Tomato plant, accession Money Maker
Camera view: horizontal (90 deg, fisheye); turntable rotation: 60 degrees
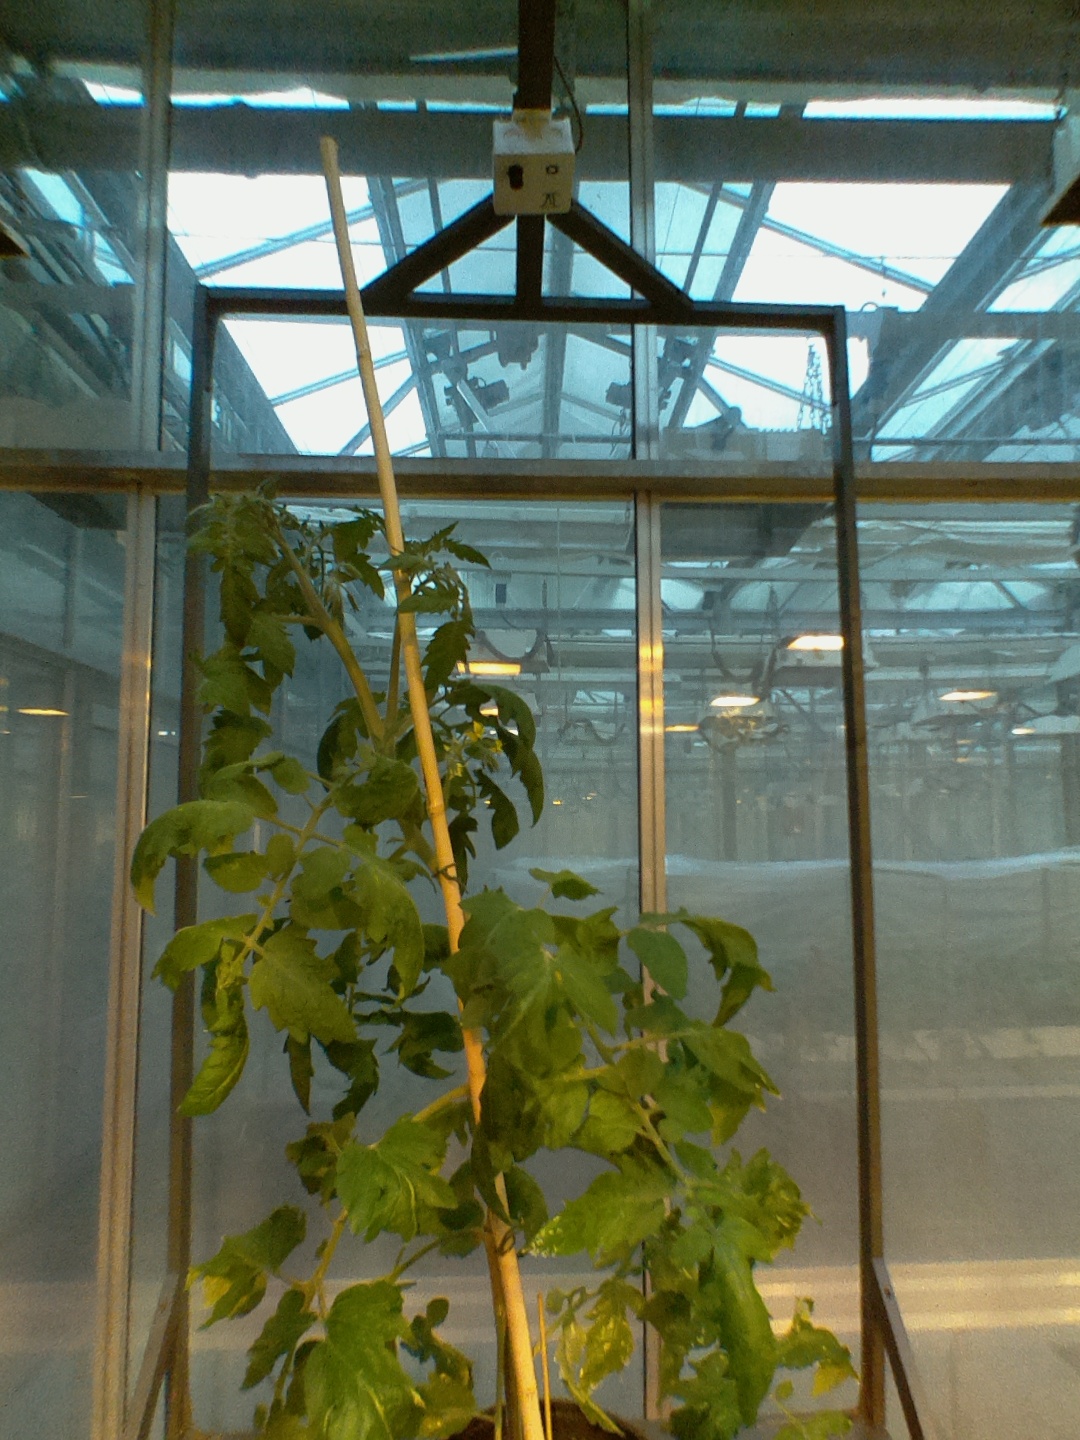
BBCH growth stage 65: Full flowering, 50%-60% of flowers open, first petals falling